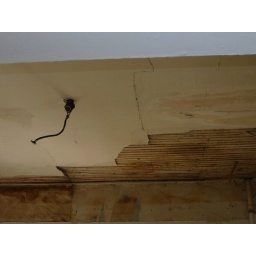
ceiling in small bedroom where bathroom door was located